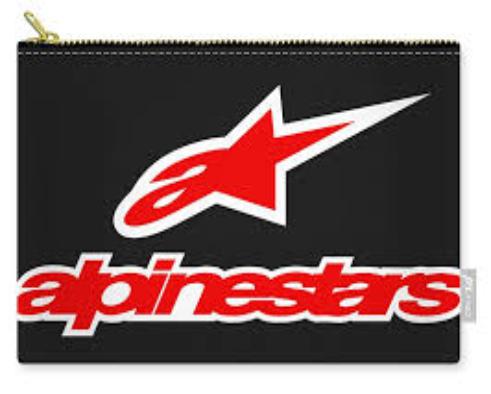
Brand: alpinestars-2
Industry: Clothes